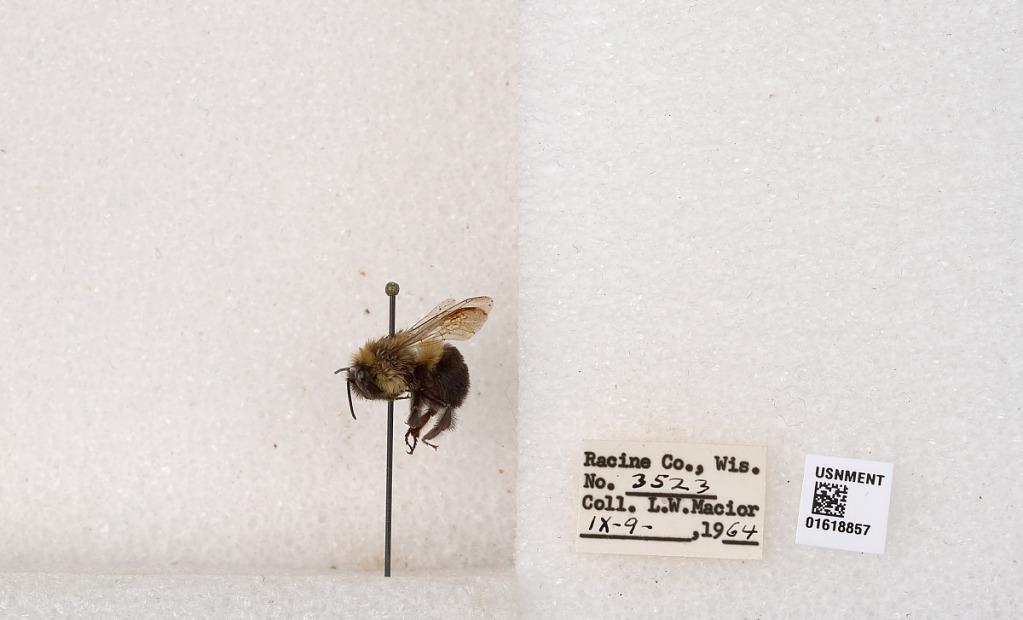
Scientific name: Bombus impatiens Cresson
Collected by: L. Macior
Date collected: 1964-9-9
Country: United States
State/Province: Wisconsin
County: Racine
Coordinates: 42.7299, -87.8123